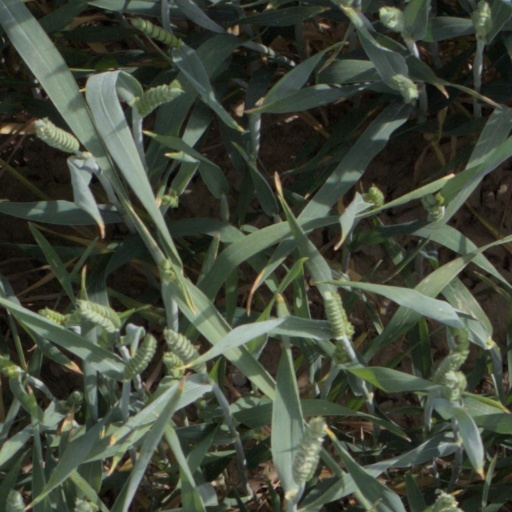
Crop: wheat